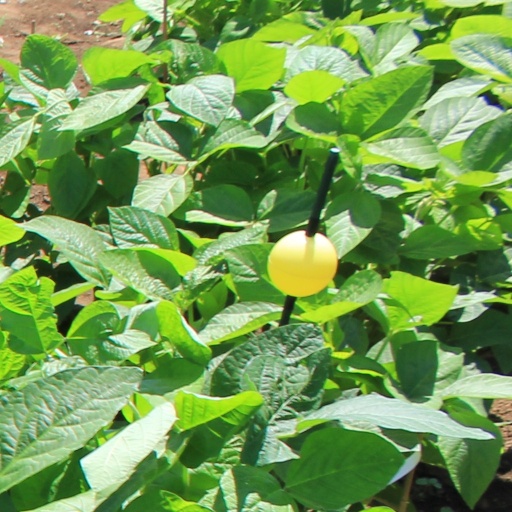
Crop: soybean